Gwalior State

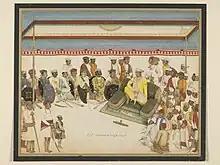
Company style painting of Daulatrao Scindia, c. 1825

Mahadji left no heir, and was succeeded by Daulat Rao, a grandson of his brother Tukaji, who was scarcely 15 years of age at the time. Daulat Rao saw himself as the chief sovereign in India rather than as a member of the Maratha Confederacy. At this time the death of the young Peshwa, Madhav Rao II (1795), and the troubles which it occasioned, the demise of Tukaji Holkar and the rise of the Yashwantrao Holkar, together with the intrigues of Nana Fadnavis, threw the country into confusion and enabled Sindhia to gain the ascendancy. He also came under the influence of Sarje Rao Ghatke, whose daughter he had married (1798). Urged possibly by this adviser, Daulat Rao aimed at increasing his dominions at all costs, and seized territory from the Maratha Ponwars of Dhar and Dewas. The rising power of Yashwant Rao Holkar of Indore, however, alarmed him. In July 1801, Yashwant Rao appeared before Sindhia's capital of Ujjain, and after defeating some battalions under John Hessing, extorted a large sum from its inhabitants, but did not ravage the town. In October, however, Sarje Rao Ghatke took revenge by sacking Indore, razing it almost to the ground, and practicing every form of atrocity on its inhabitants. From this time dates the "gardi-ka-wakt", or 'period of unrest', as it is still called, during which the whole of central India was overrun by the armies of Sindhia and Holkar and their attendant predatory Pindari bands, under Amir Khan and others. De Boigne had retired in 1796; his successor, Pierre Cuillier-Perron, was a man of a very different stamp, whose determined favouritism of French officers, ind defiance of all claims to promotion, produced discontent in the regular corps.